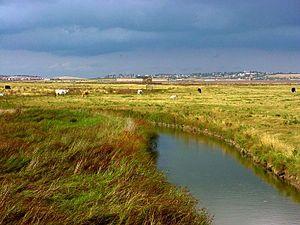
Le Magasin d'antiquités, en anglais The Old Curiosity Shop, est, avec Barnaby Rudge, l'un des deux romans que Charles Dickens a publiés, en compagnie de quelques nouvelles, dans son anecdotique et éphémère revue L'Horloge de Maître Humphrey, parue de 1840 à 1841, puis en un volume en 1841. Master Humphrey est censé être le narrateur des premiers chapitres, puis l'histoire est confiée, sans transition, à une autre voix.
L'île de Sheppey est une île de l'estuaire de la Tamise, sur la côte Nord du Kent, à environ 61 km à l'est du centre de Londres.